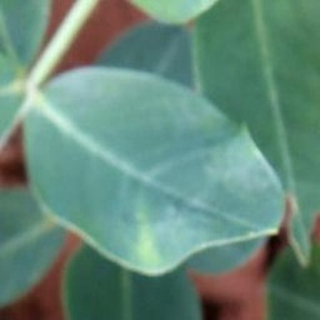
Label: healthy_groundnut